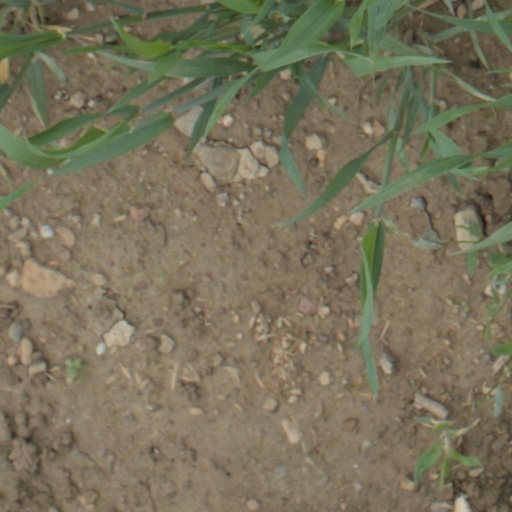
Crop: wheat